Giuseppe Funicello

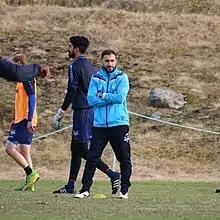
Giuseppe Funicello coaching for IF Vestri

Giuseppe "Joe" Funicello (born 19 April 1987 in Agropoli) is a former Italian-American football player who is currently the manager of Romanian Liga III club FC Olimpia Satu Mare.